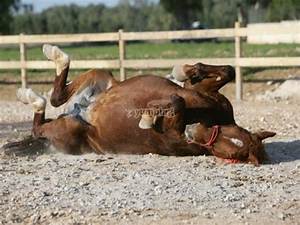
Label: horse